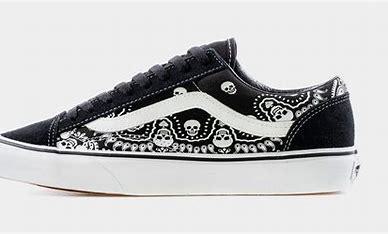
Brand: Vans
Model: Style 36 Skate